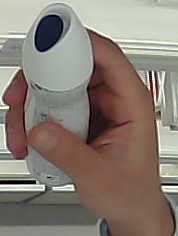
Product: rexona_spray